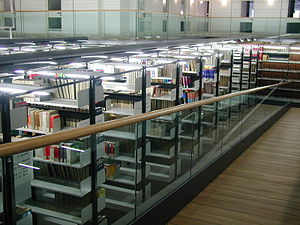
Bogreol
Bogreoler − bogskabe, boghylder − er møbler eller inventar hvis hovedformål er opbevaring af bøger, men anvendes ofte også til andre formål, for eksempel til opstilling eller udstilling af fotografier, medaljer, keramikgenstande eller anden pynt.